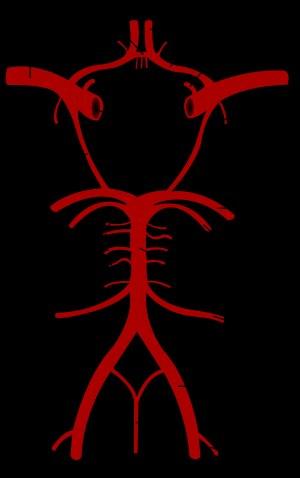
L’artère ophtalmique est une branche de l'artère carotide interne par laquelle sont irrigués l'œil et d'autres structures dans l'orbite. Elle rentre dans l'orbite par le canal optique, accompagnant le nerf optique. Elle se positionne au départ en dessous du nerf optique, puis va le croiser par-dessus en passant en latéral pour rejoindre la partie médiale de l'orbite.